Joseph Duff

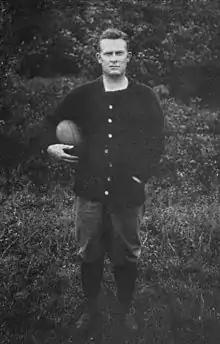
Duff from "The Owl", 1914

Joseph M. Duff Jr. (January 28, 1889 – October 10, 1918) was an All-American football player and coach who was killed in action during World War I. Duff graduated from Shady Side Academy in Pittsburgh, Pennsylvania before enrolling at Princeton University. He played guard for Princeton and was selected for Walter Camp's All-American eleven in 1911. After graduating from Princeton, Duff became an assistant football coach at the school for the 1912 football season, assisting head coach Logan Cunningham. He served as the football coach at the University of Pittsburgh in 1913 and 1914 and graduated from the School of Law in 1915. He became a member of the Allegheny County Bar and went to work in the law firm of his brother James H. Duff.